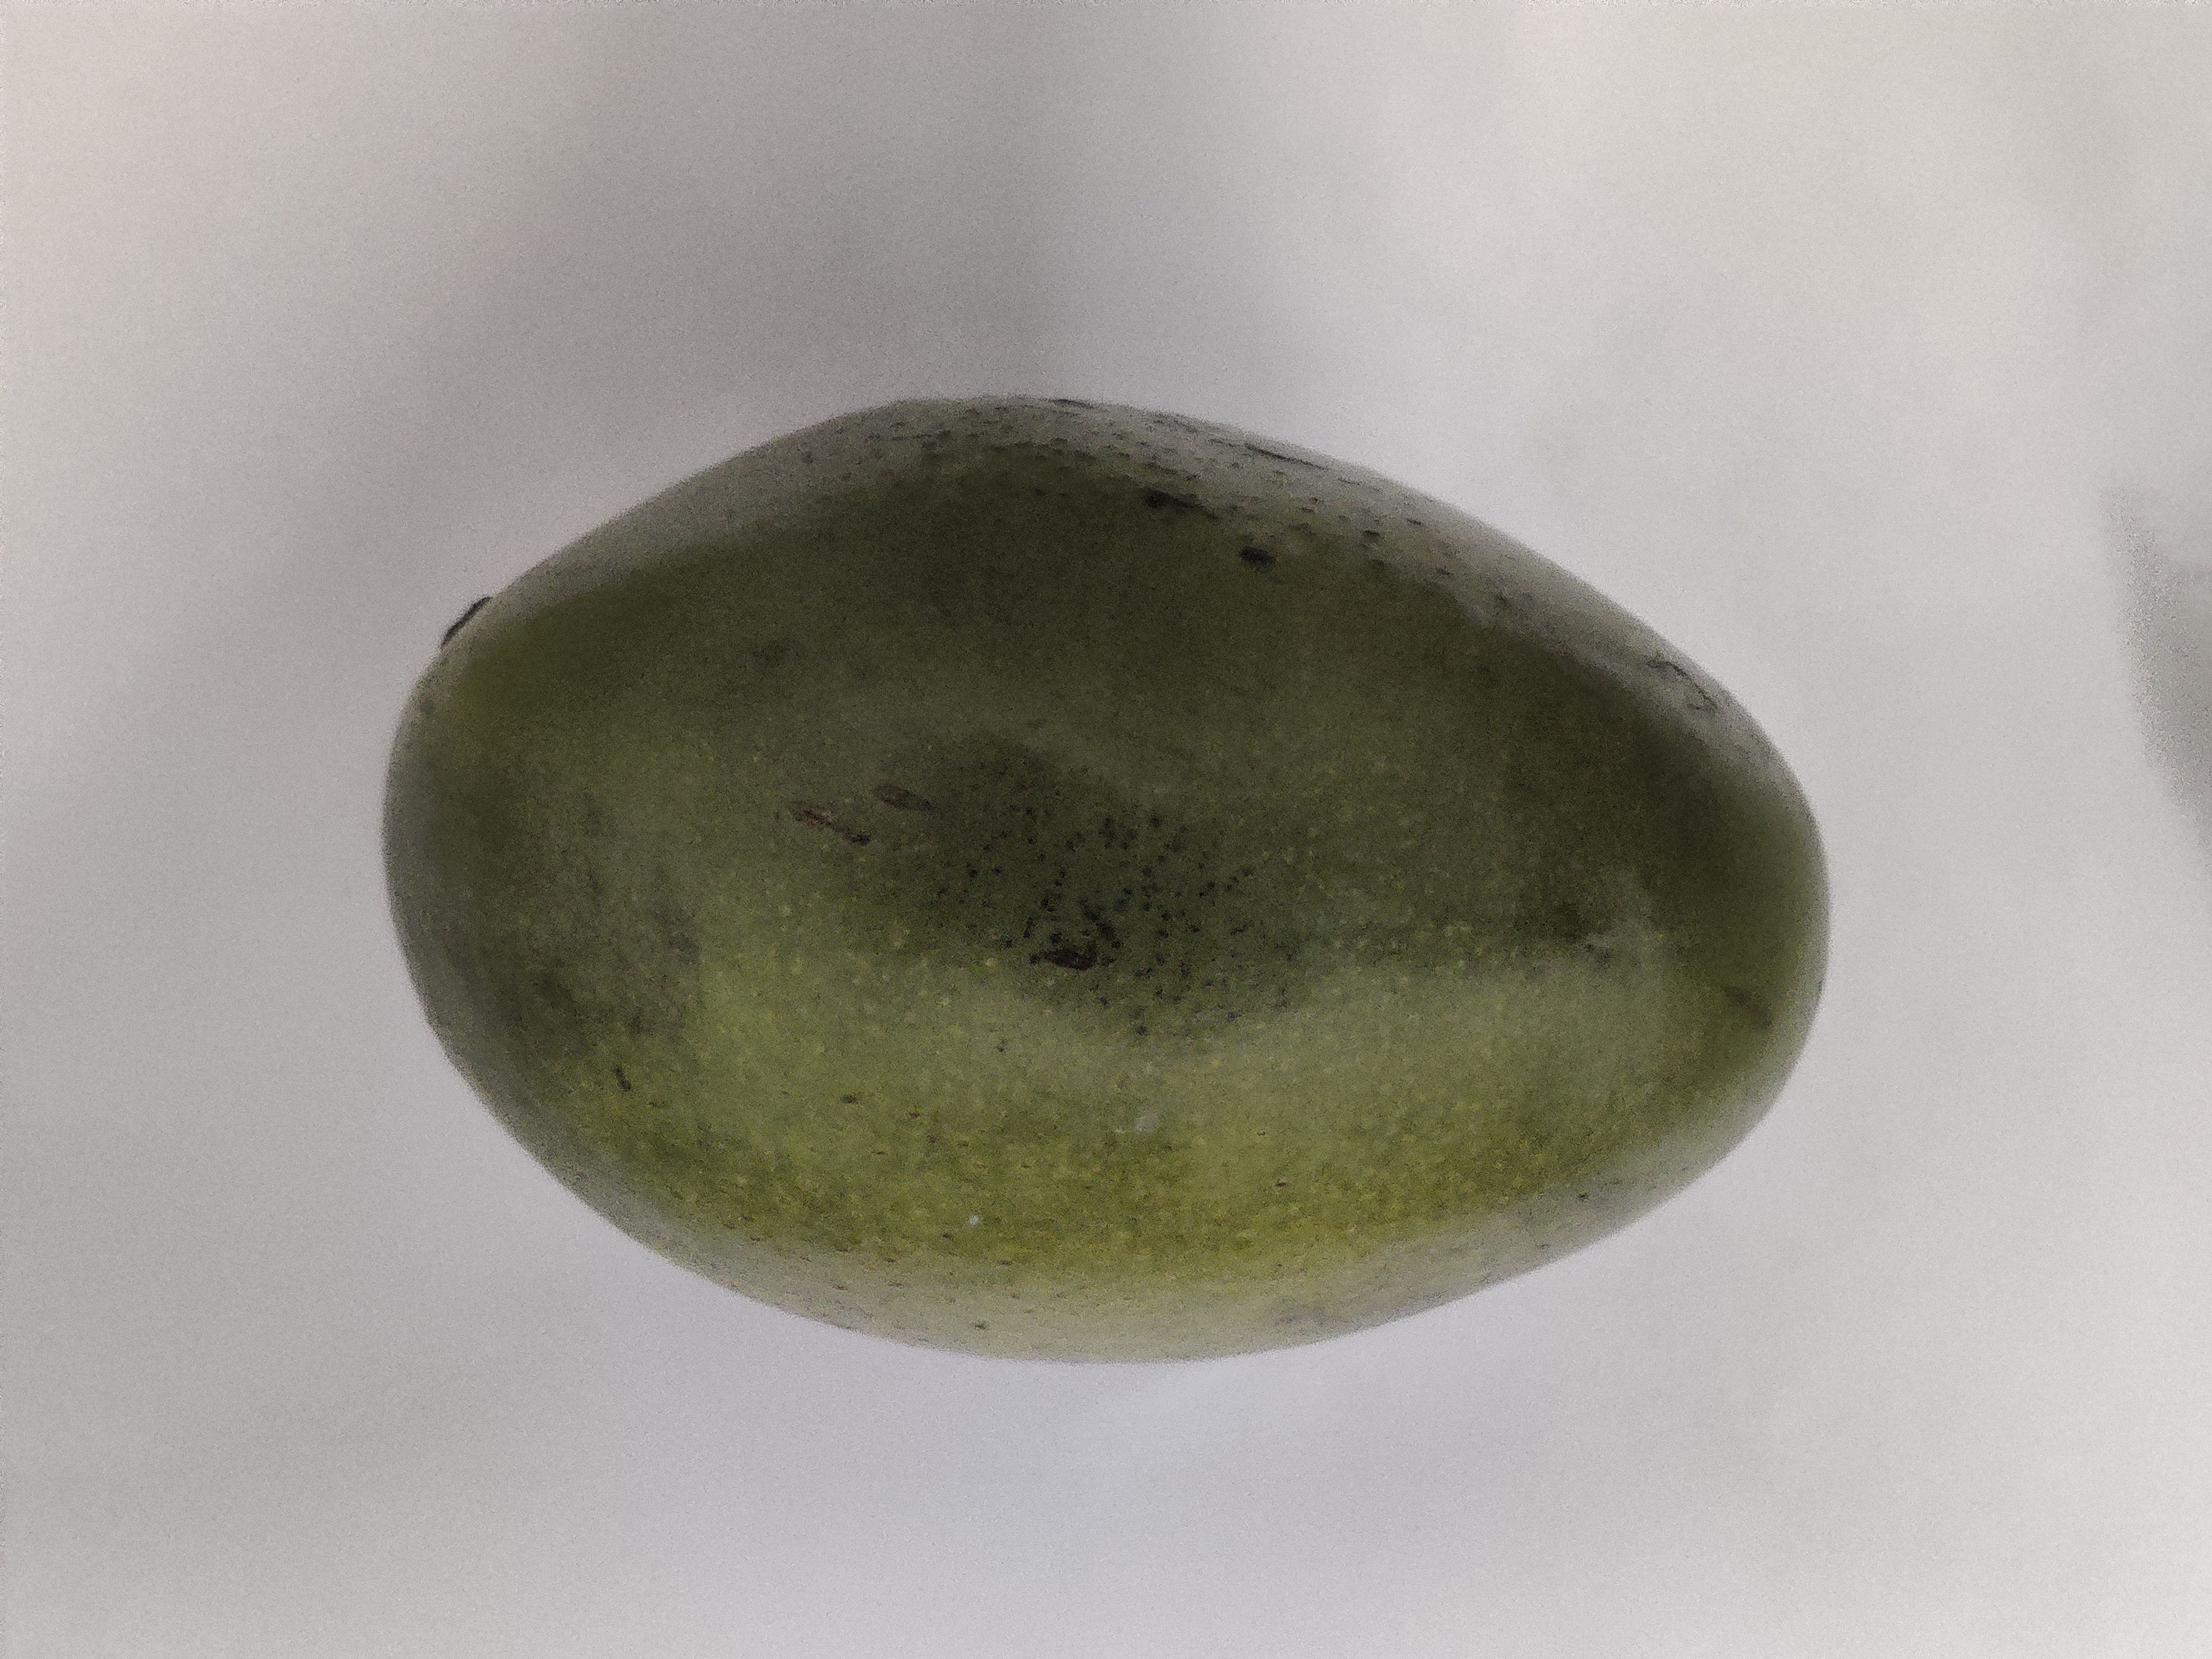
Fruit: mango
Grade: 1st-grade